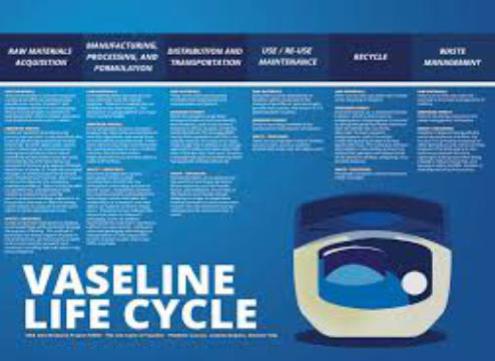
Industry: Necessities